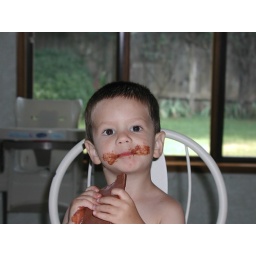
Alec happily munching on a chocolate bar he found in one of the kitchen cabinets